United States Congress Bicentennial commemorative coins

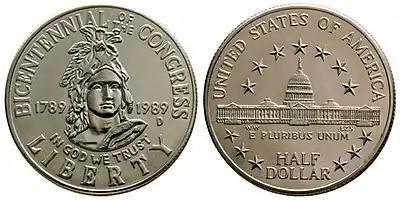
U.S. Congress Bicentennial half dollar obverse (left) and reverse (right)

The obverse of the U.S. Congress Bicentennial commemorative half dollar, designed by Patricia Lewis Verani, features a bust of the "Statue of Freedom". The reverse of the coin, designed by William Woodward, features a full view of the Capitol Building surrounded by a wreath.